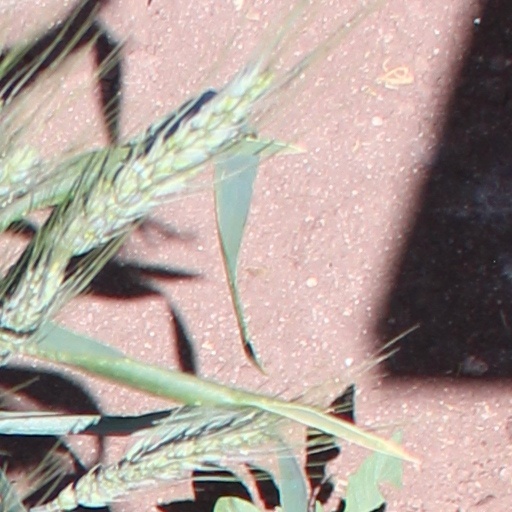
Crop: wheat